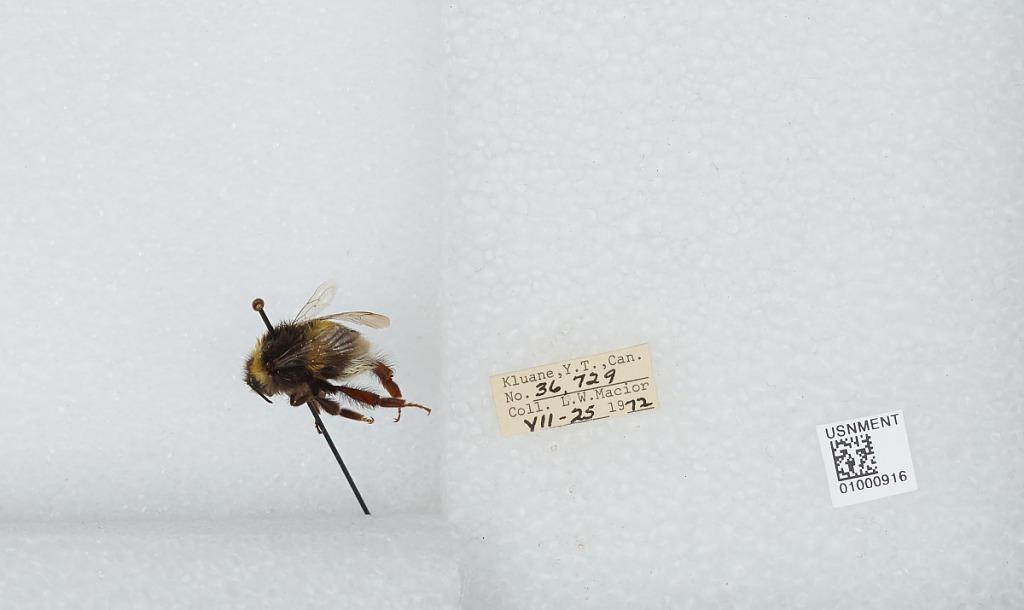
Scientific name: Bombus (Bombus) lucorum (Linnaeus)
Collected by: L. Macior
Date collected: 1972-7-25
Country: Canada
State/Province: Yukon Territory
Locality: Kluane
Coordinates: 60.75, -139.5